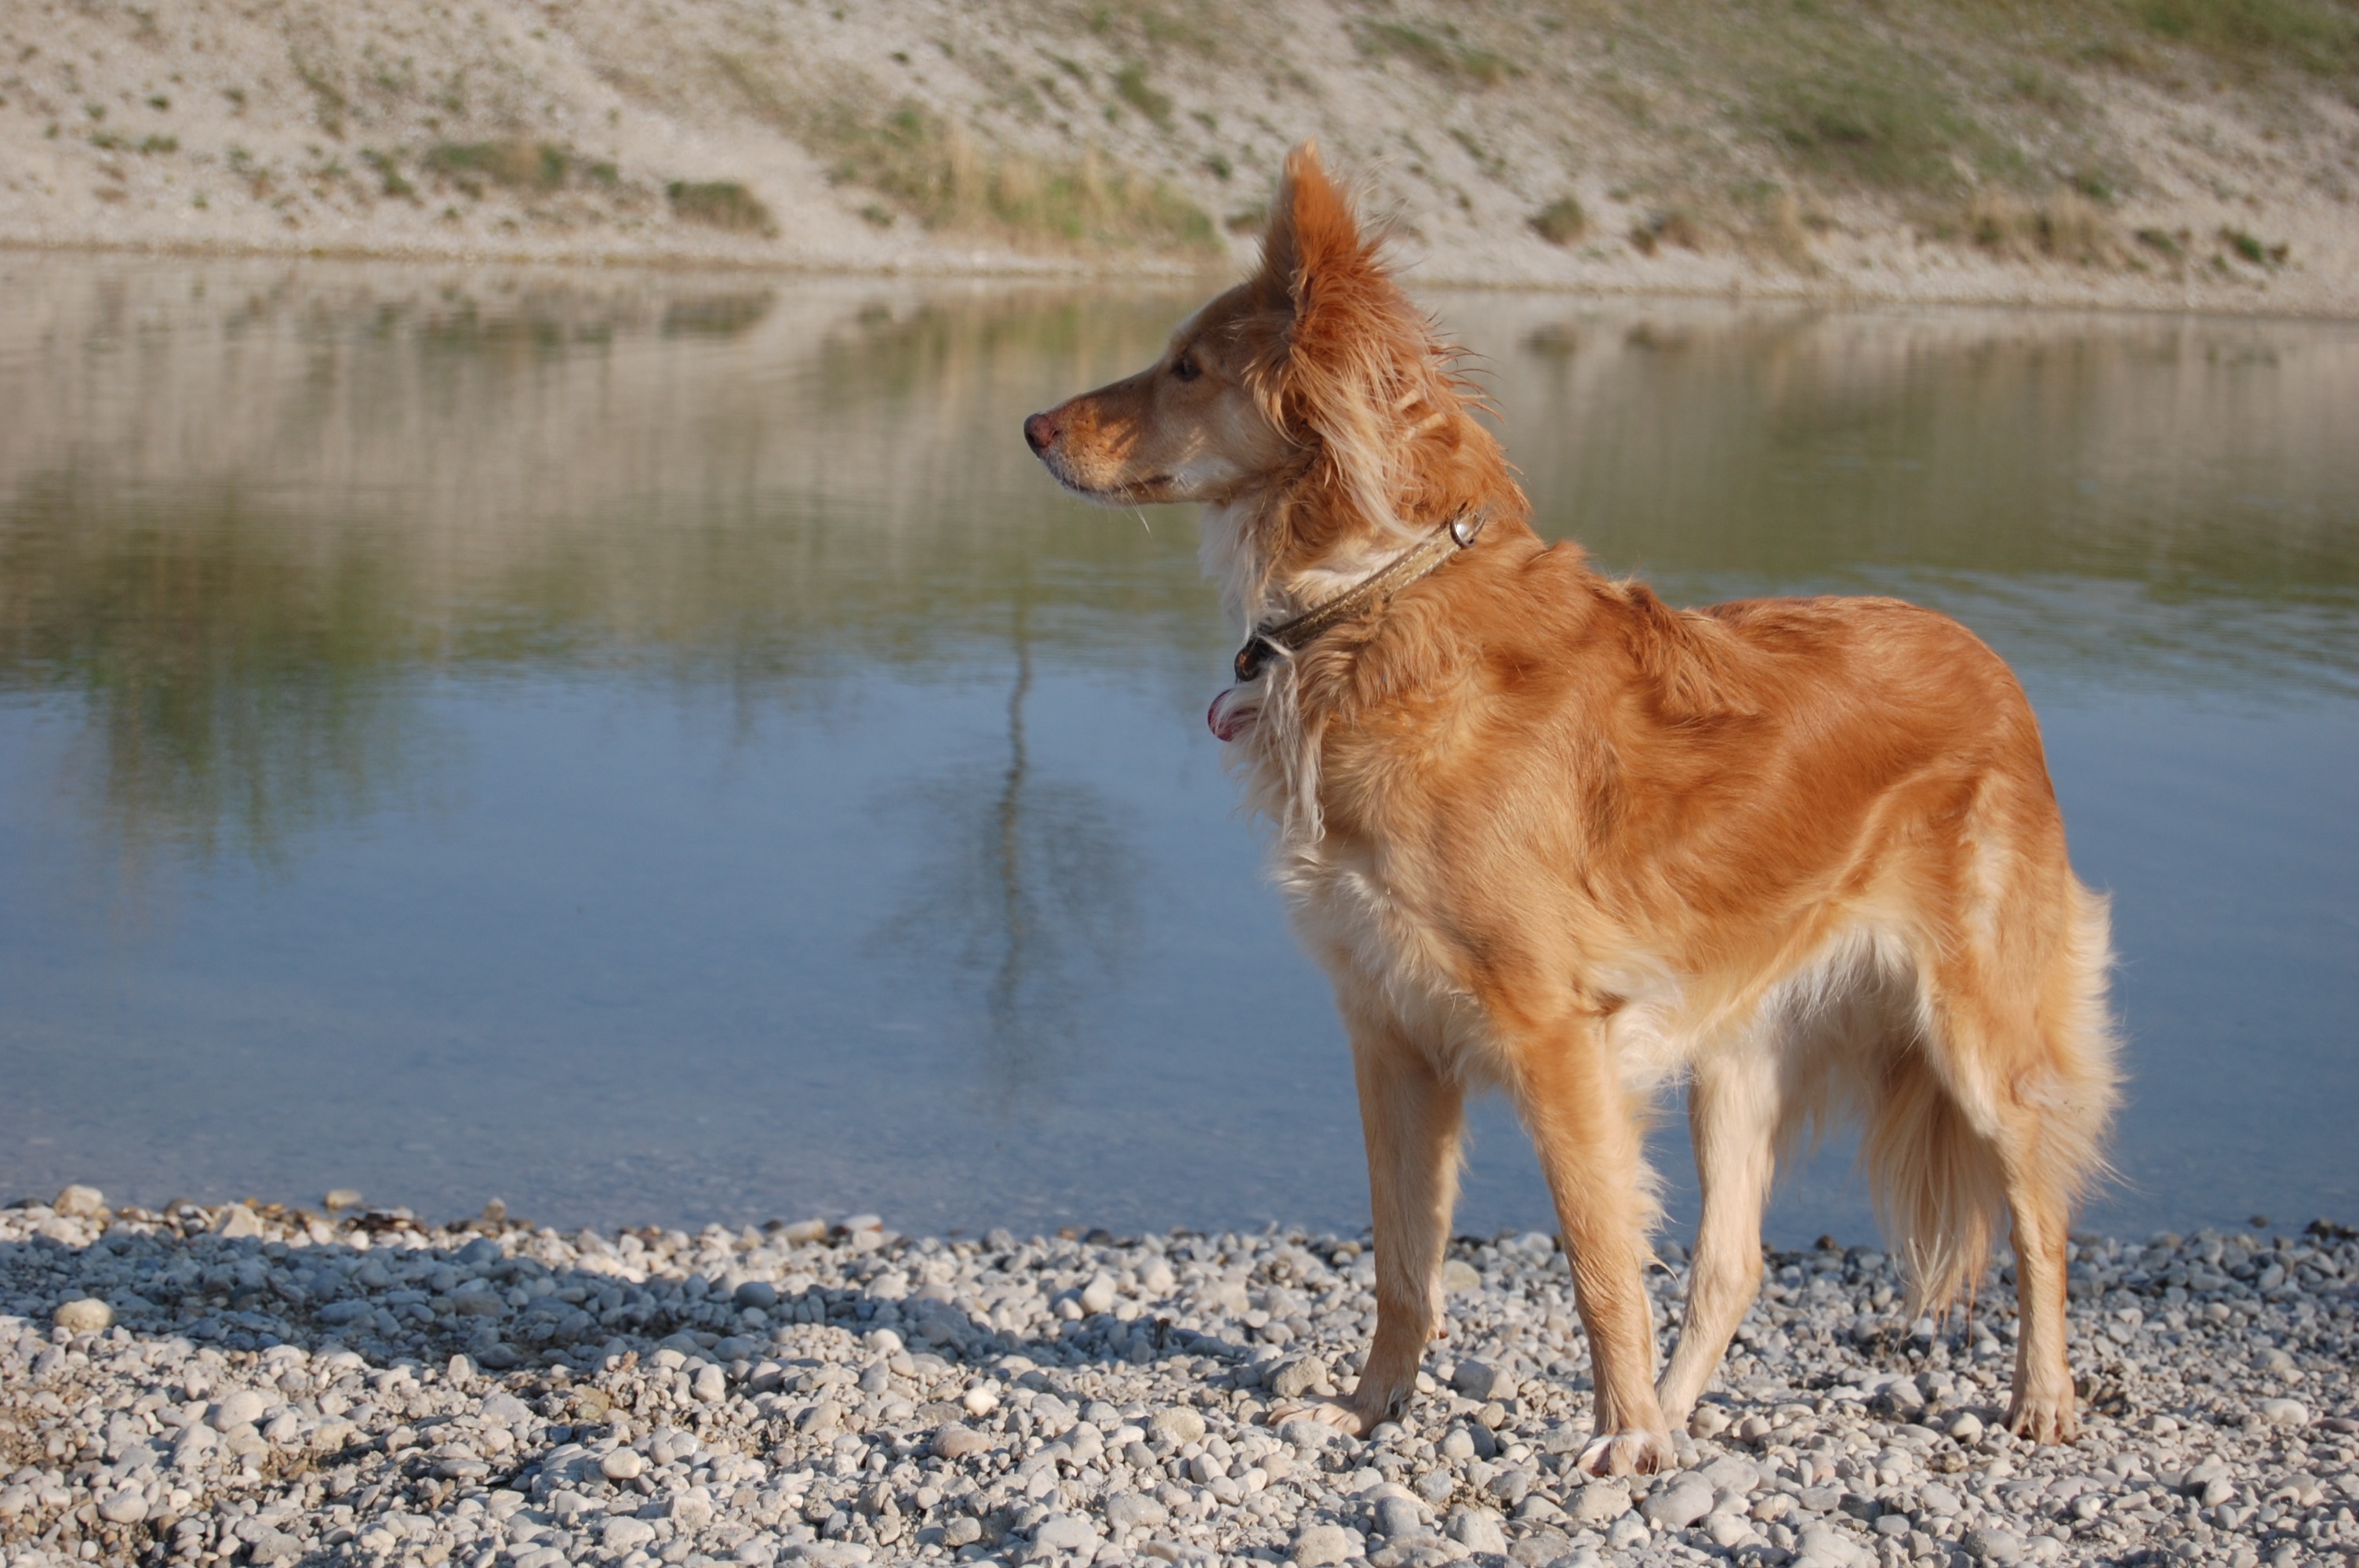
dog, mammal, golden retriever, vertebrate, retriever, vigilant, tense, dingo, dog like mammal, finnish spitz, nova scotia duck tolling retriever